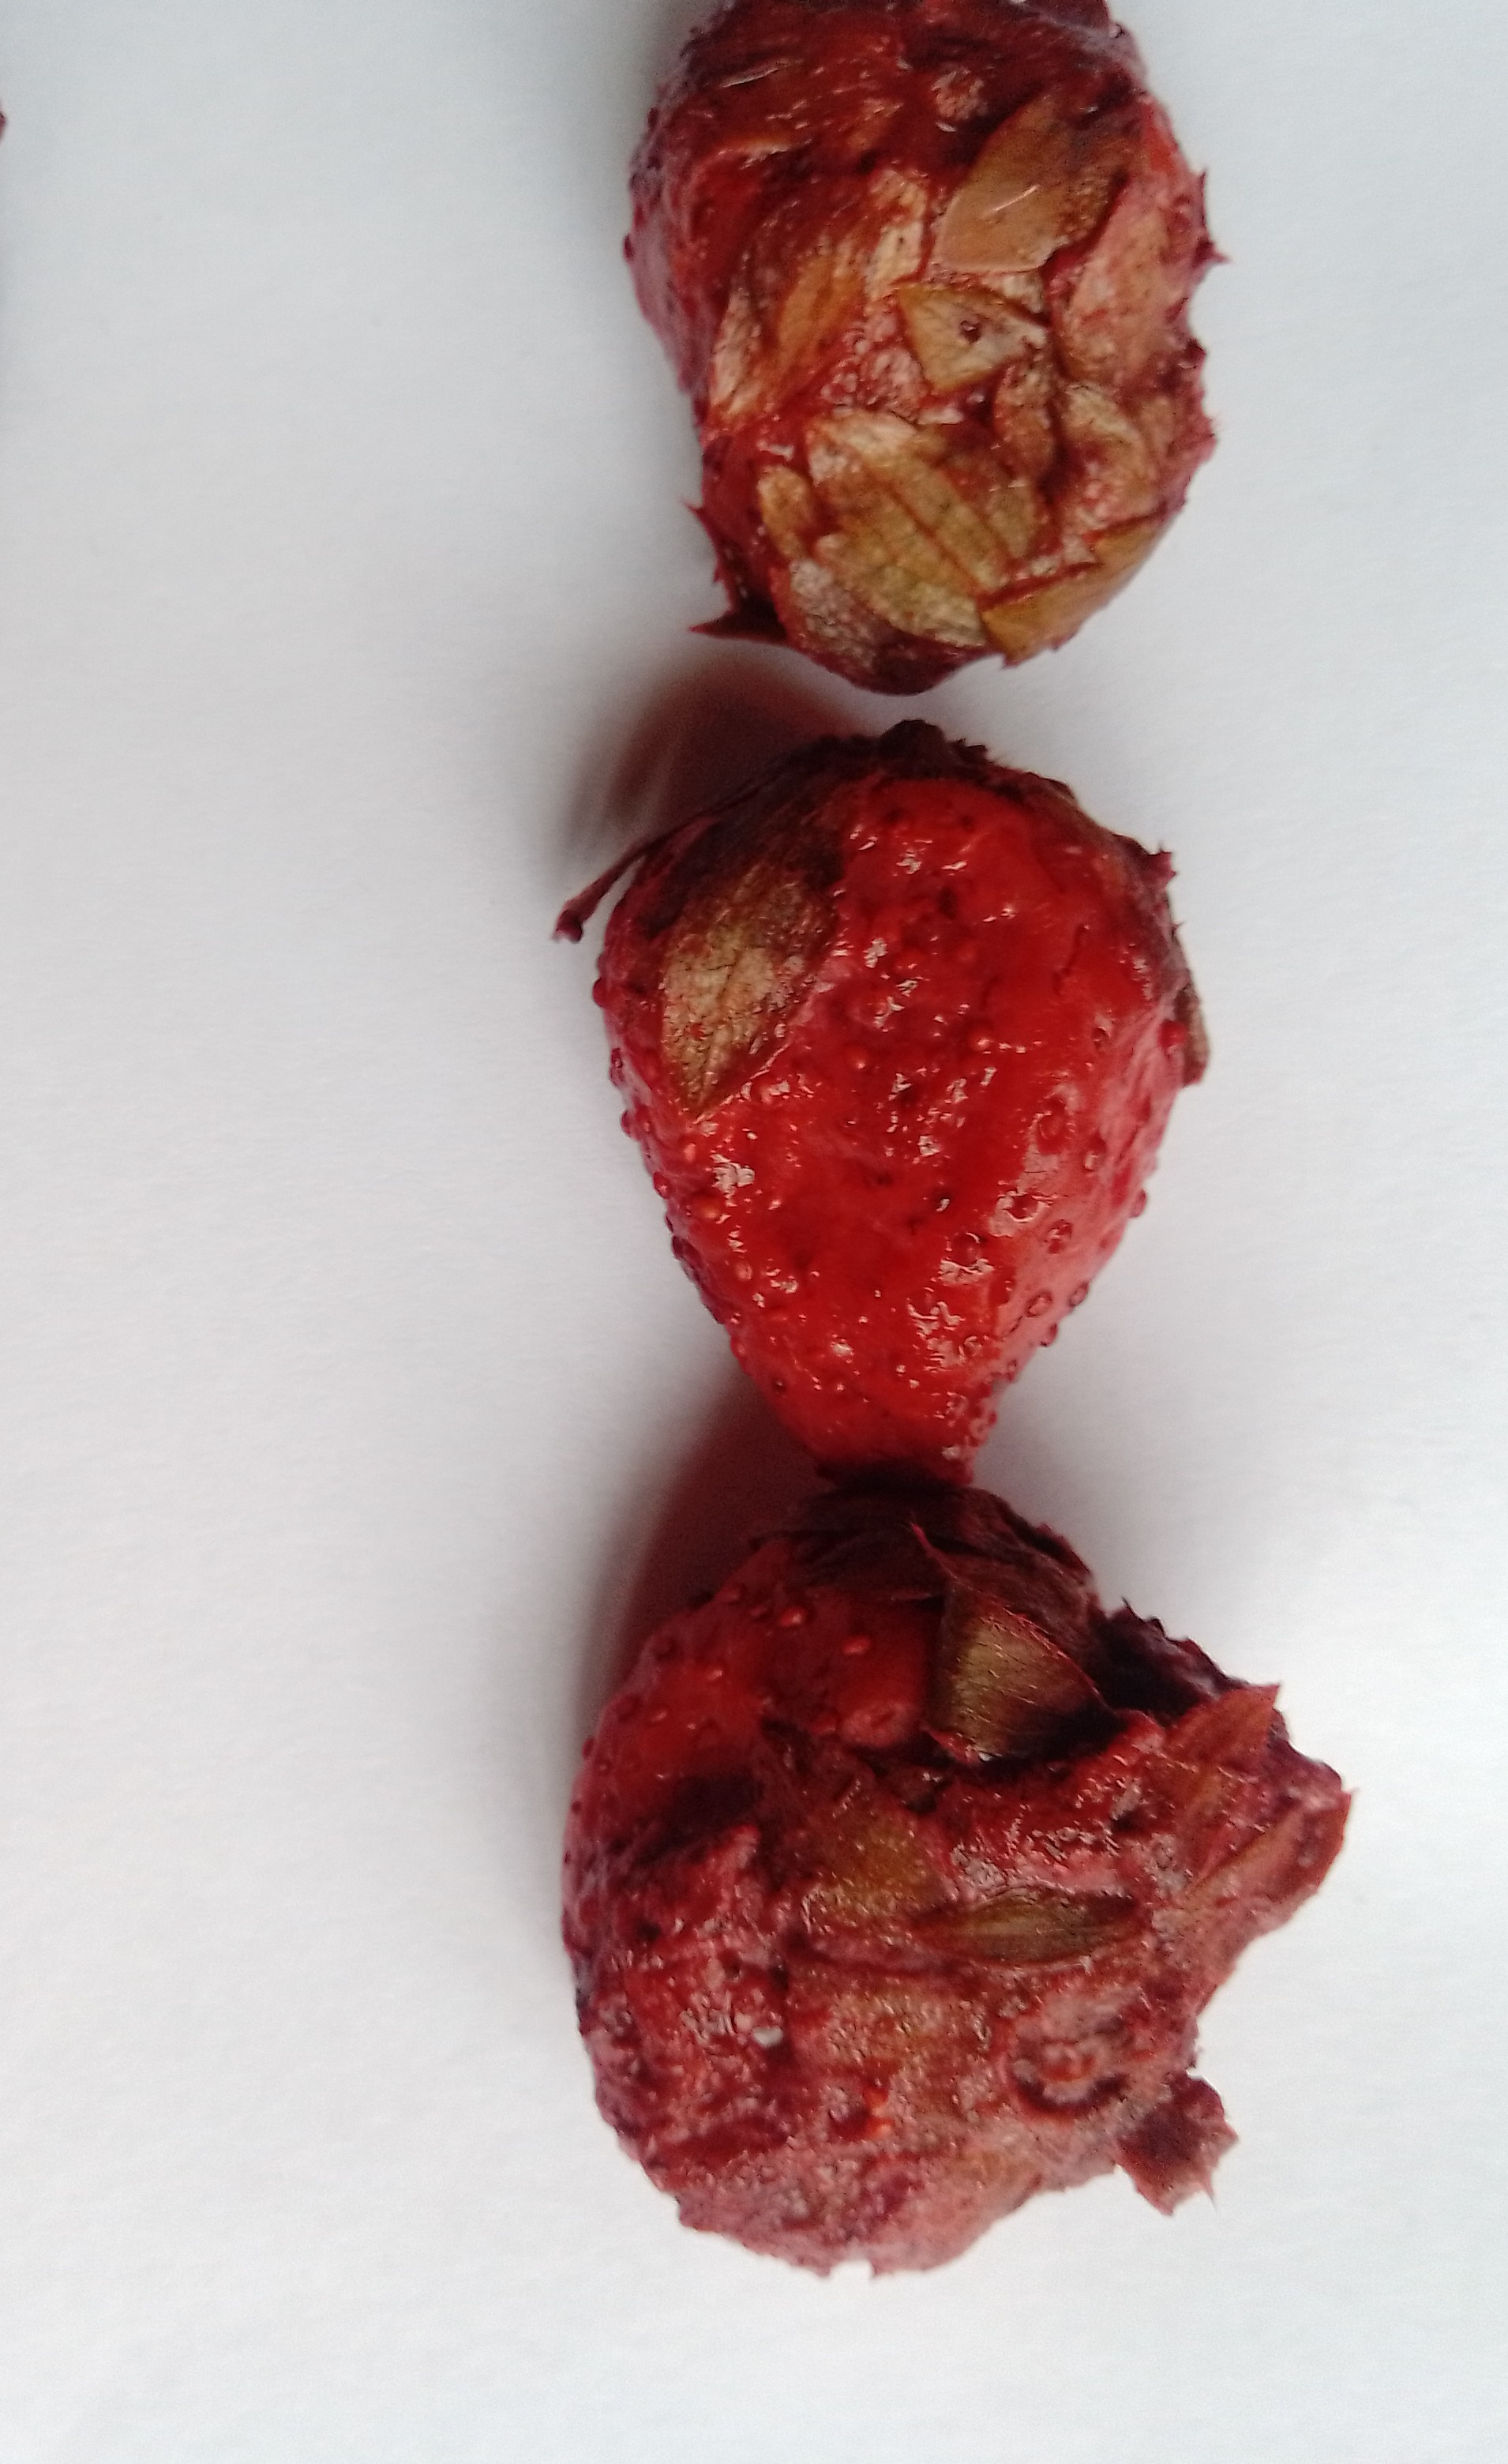
Fruit: strawberry
Condition: rotten